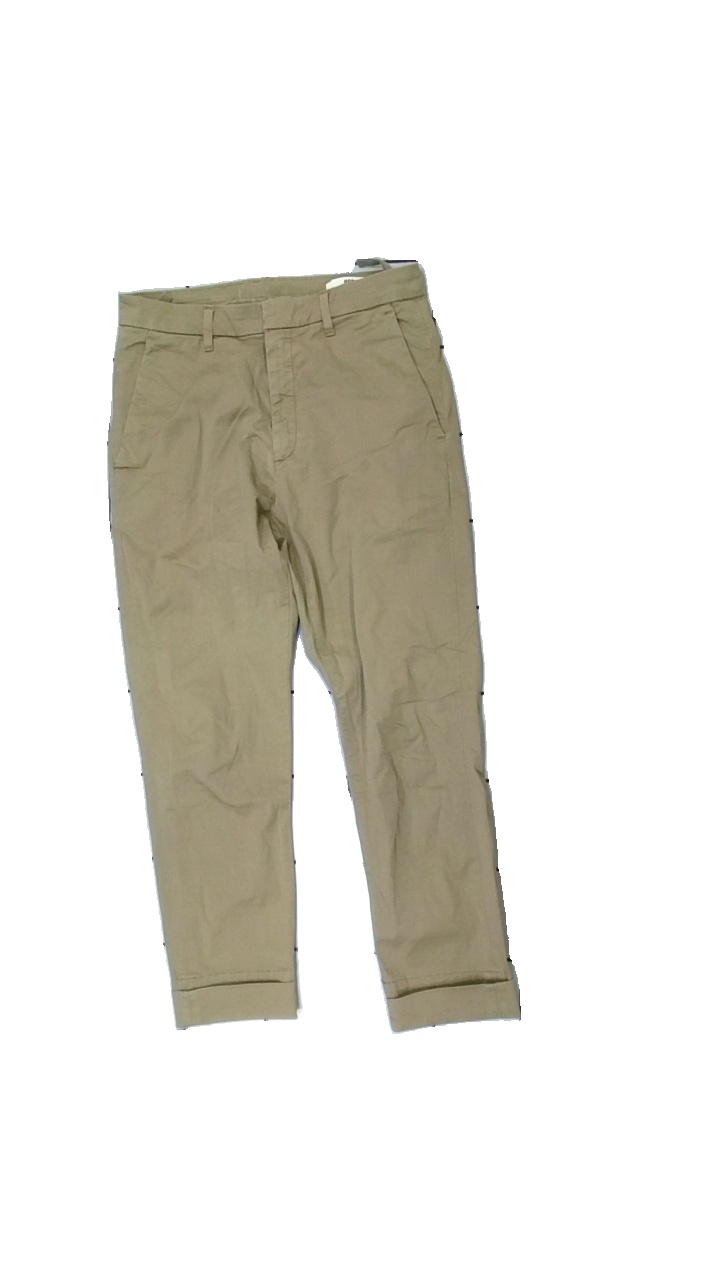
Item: Trousers (Unisex)
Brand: Hope
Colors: Beige
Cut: Regular
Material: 100% Cotton
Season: All
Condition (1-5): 5
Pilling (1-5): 5
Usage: Reuse
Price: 100-150